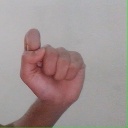
अक्षर: घ